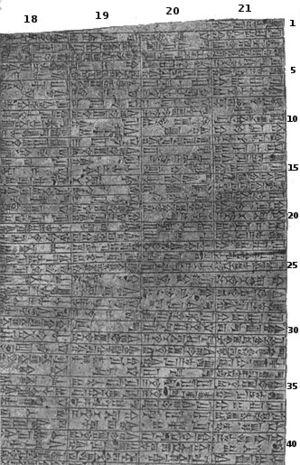
1757 ou 1755 av. J.-C. : Hammourabi prend Assur. Son roi Ishme-Dagan reste en place comme vassal jusqu’en 1741 av. J.-C.